Parker-Hale M82

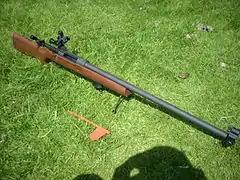
L81 A2 Cadet Target Rifle

The Parker Hale L81A2, officially known as the L81A2 Cadet Target Rifle (CTR), the L81A2 replaced the L81A1 following reports of technical safety issues, including bulges in the barrel and is used by the ATC, ACF, SCC and CCF in competitions such as the Ashburton Shield staged annually in July by the Council for Cadet Rifle Shooting (CCRS), and the Inter Service Cadet Rifle Meeting (ISCRM), held at Bisley ranges. It is to be withdrawn without replacement in 2026